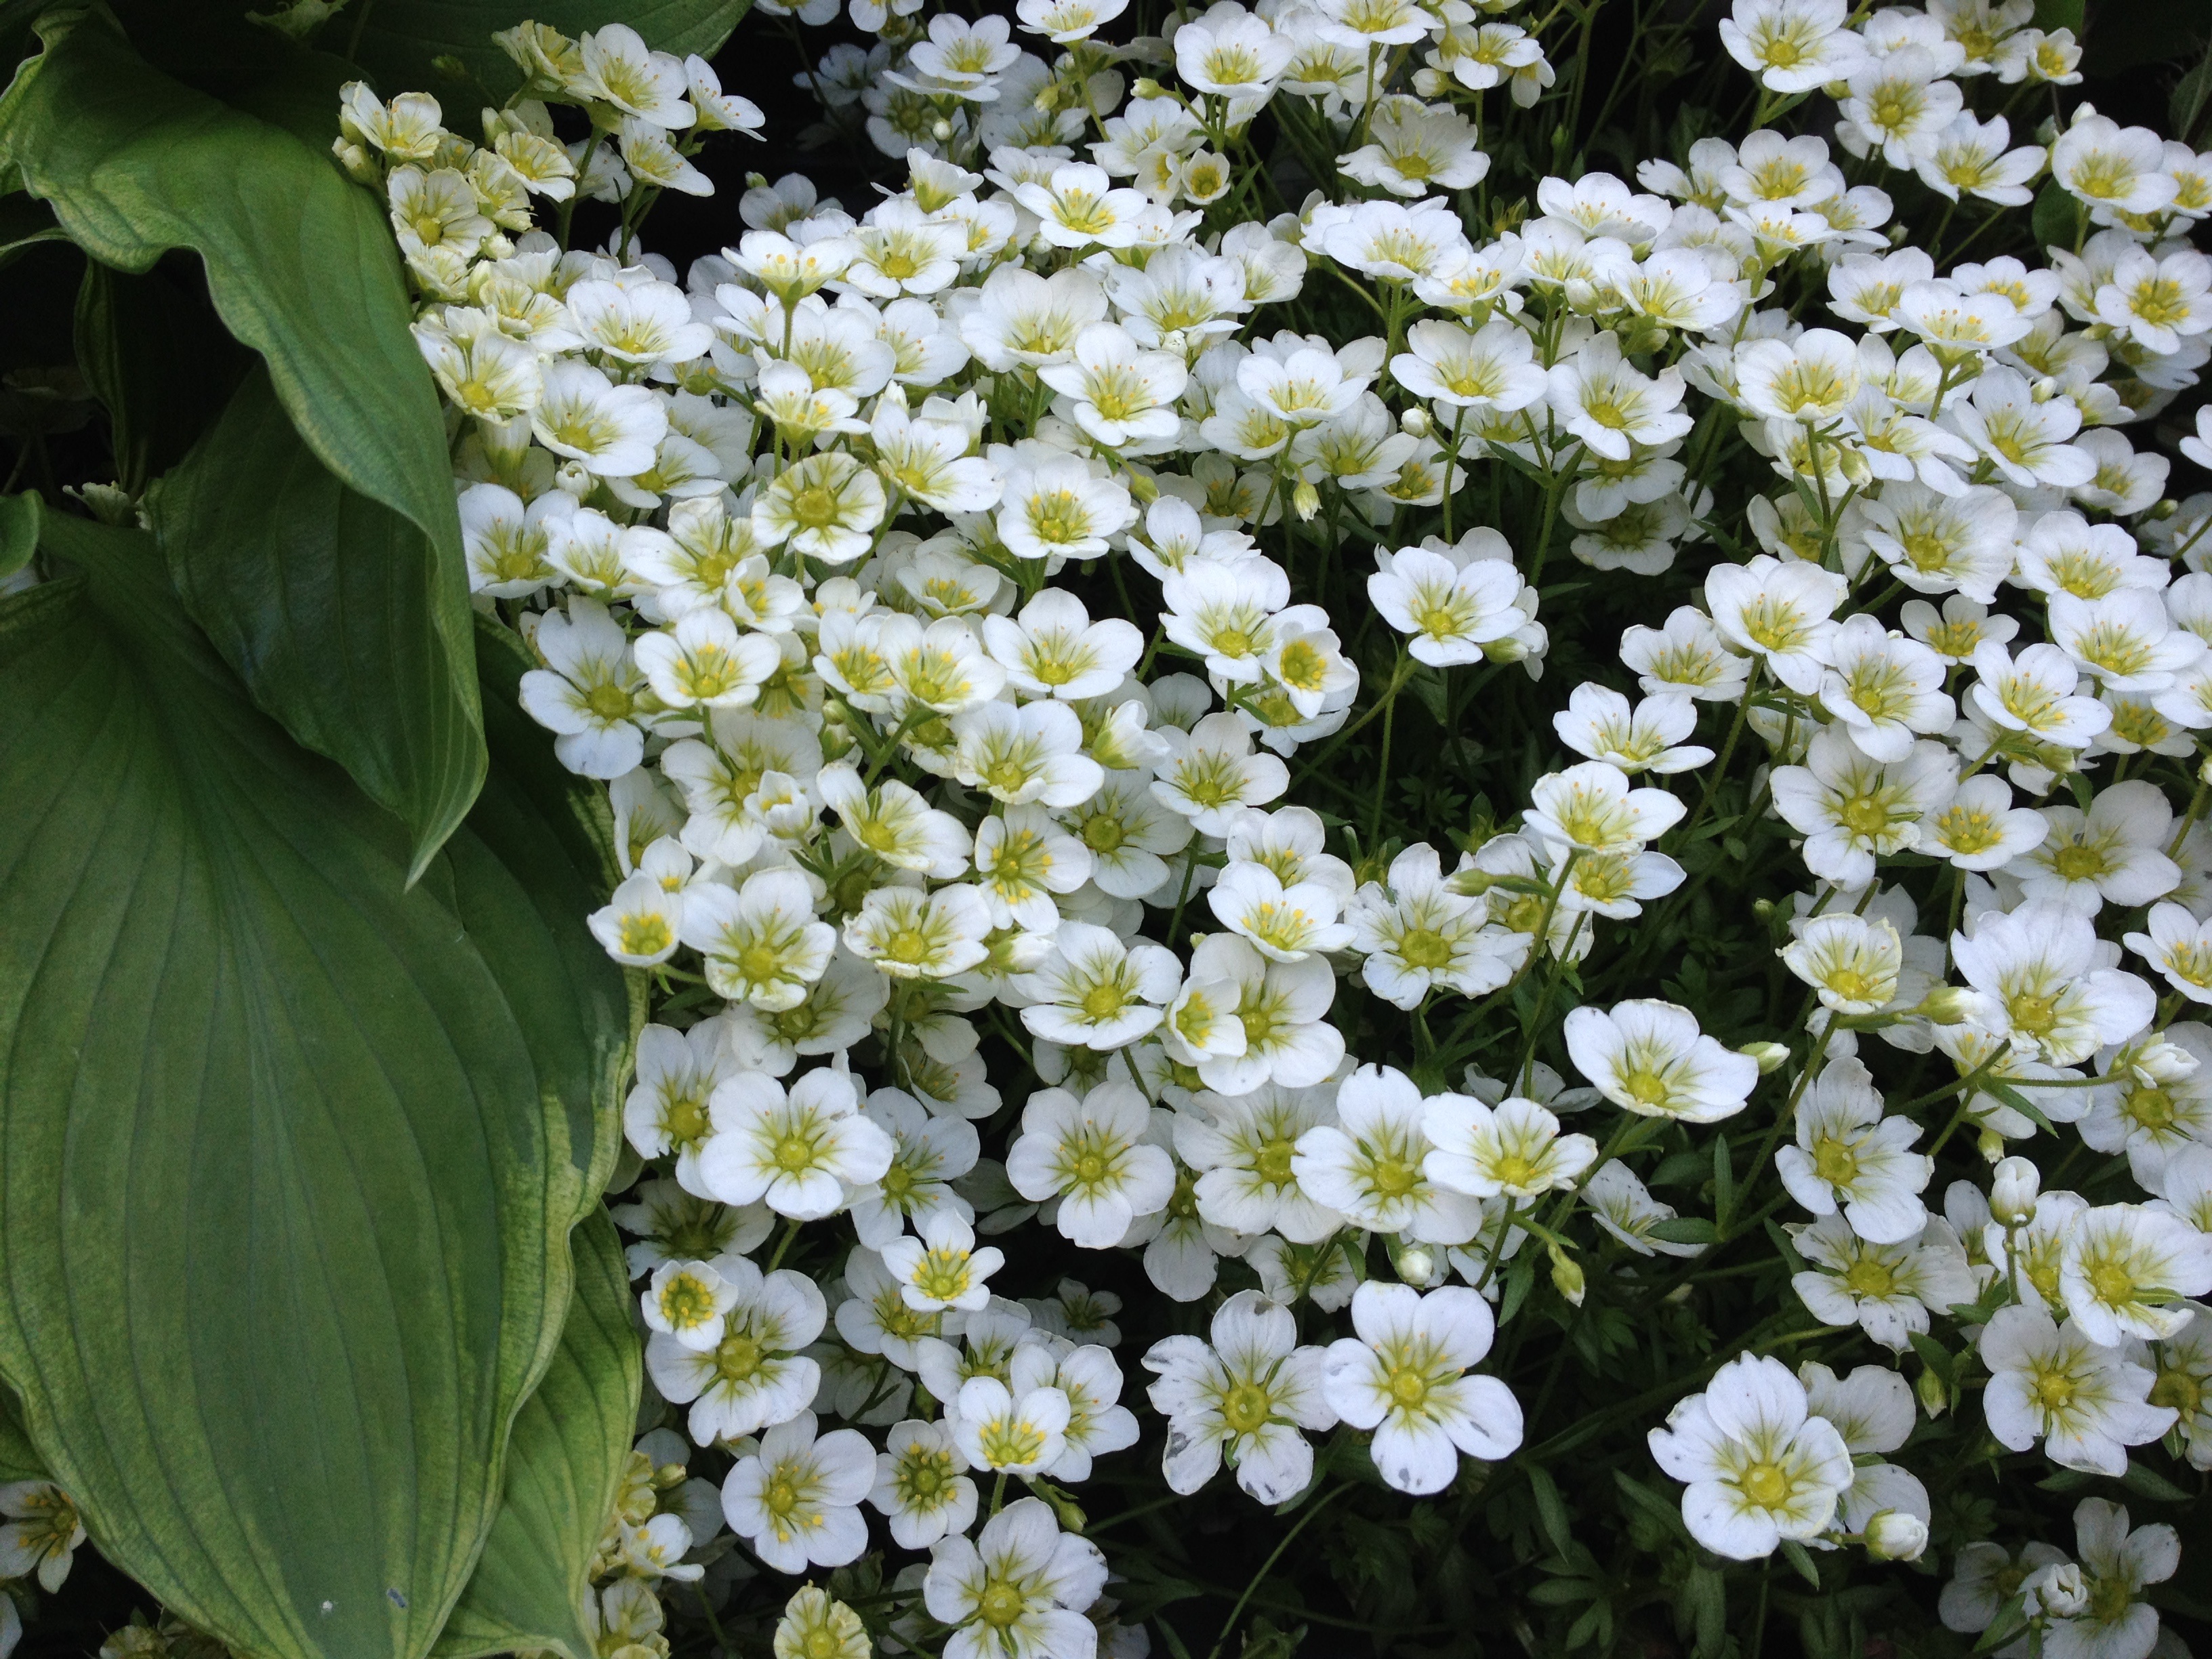
landscape, nature, forest, blossom, plant, flower, summer, green, botany, flora, season, wildflower, flowers, leaves, candytuft, jasmine, flowering plant, daisy family, land plant, tanacetum parthenium, evergreen candytuft